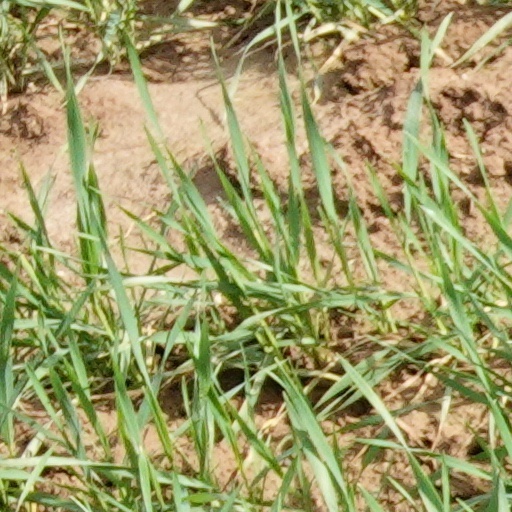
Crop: wheat